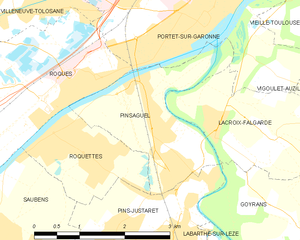
Pinsaguel est une commune française située dans le département de la Haute-Garonne et la région Occitanie.